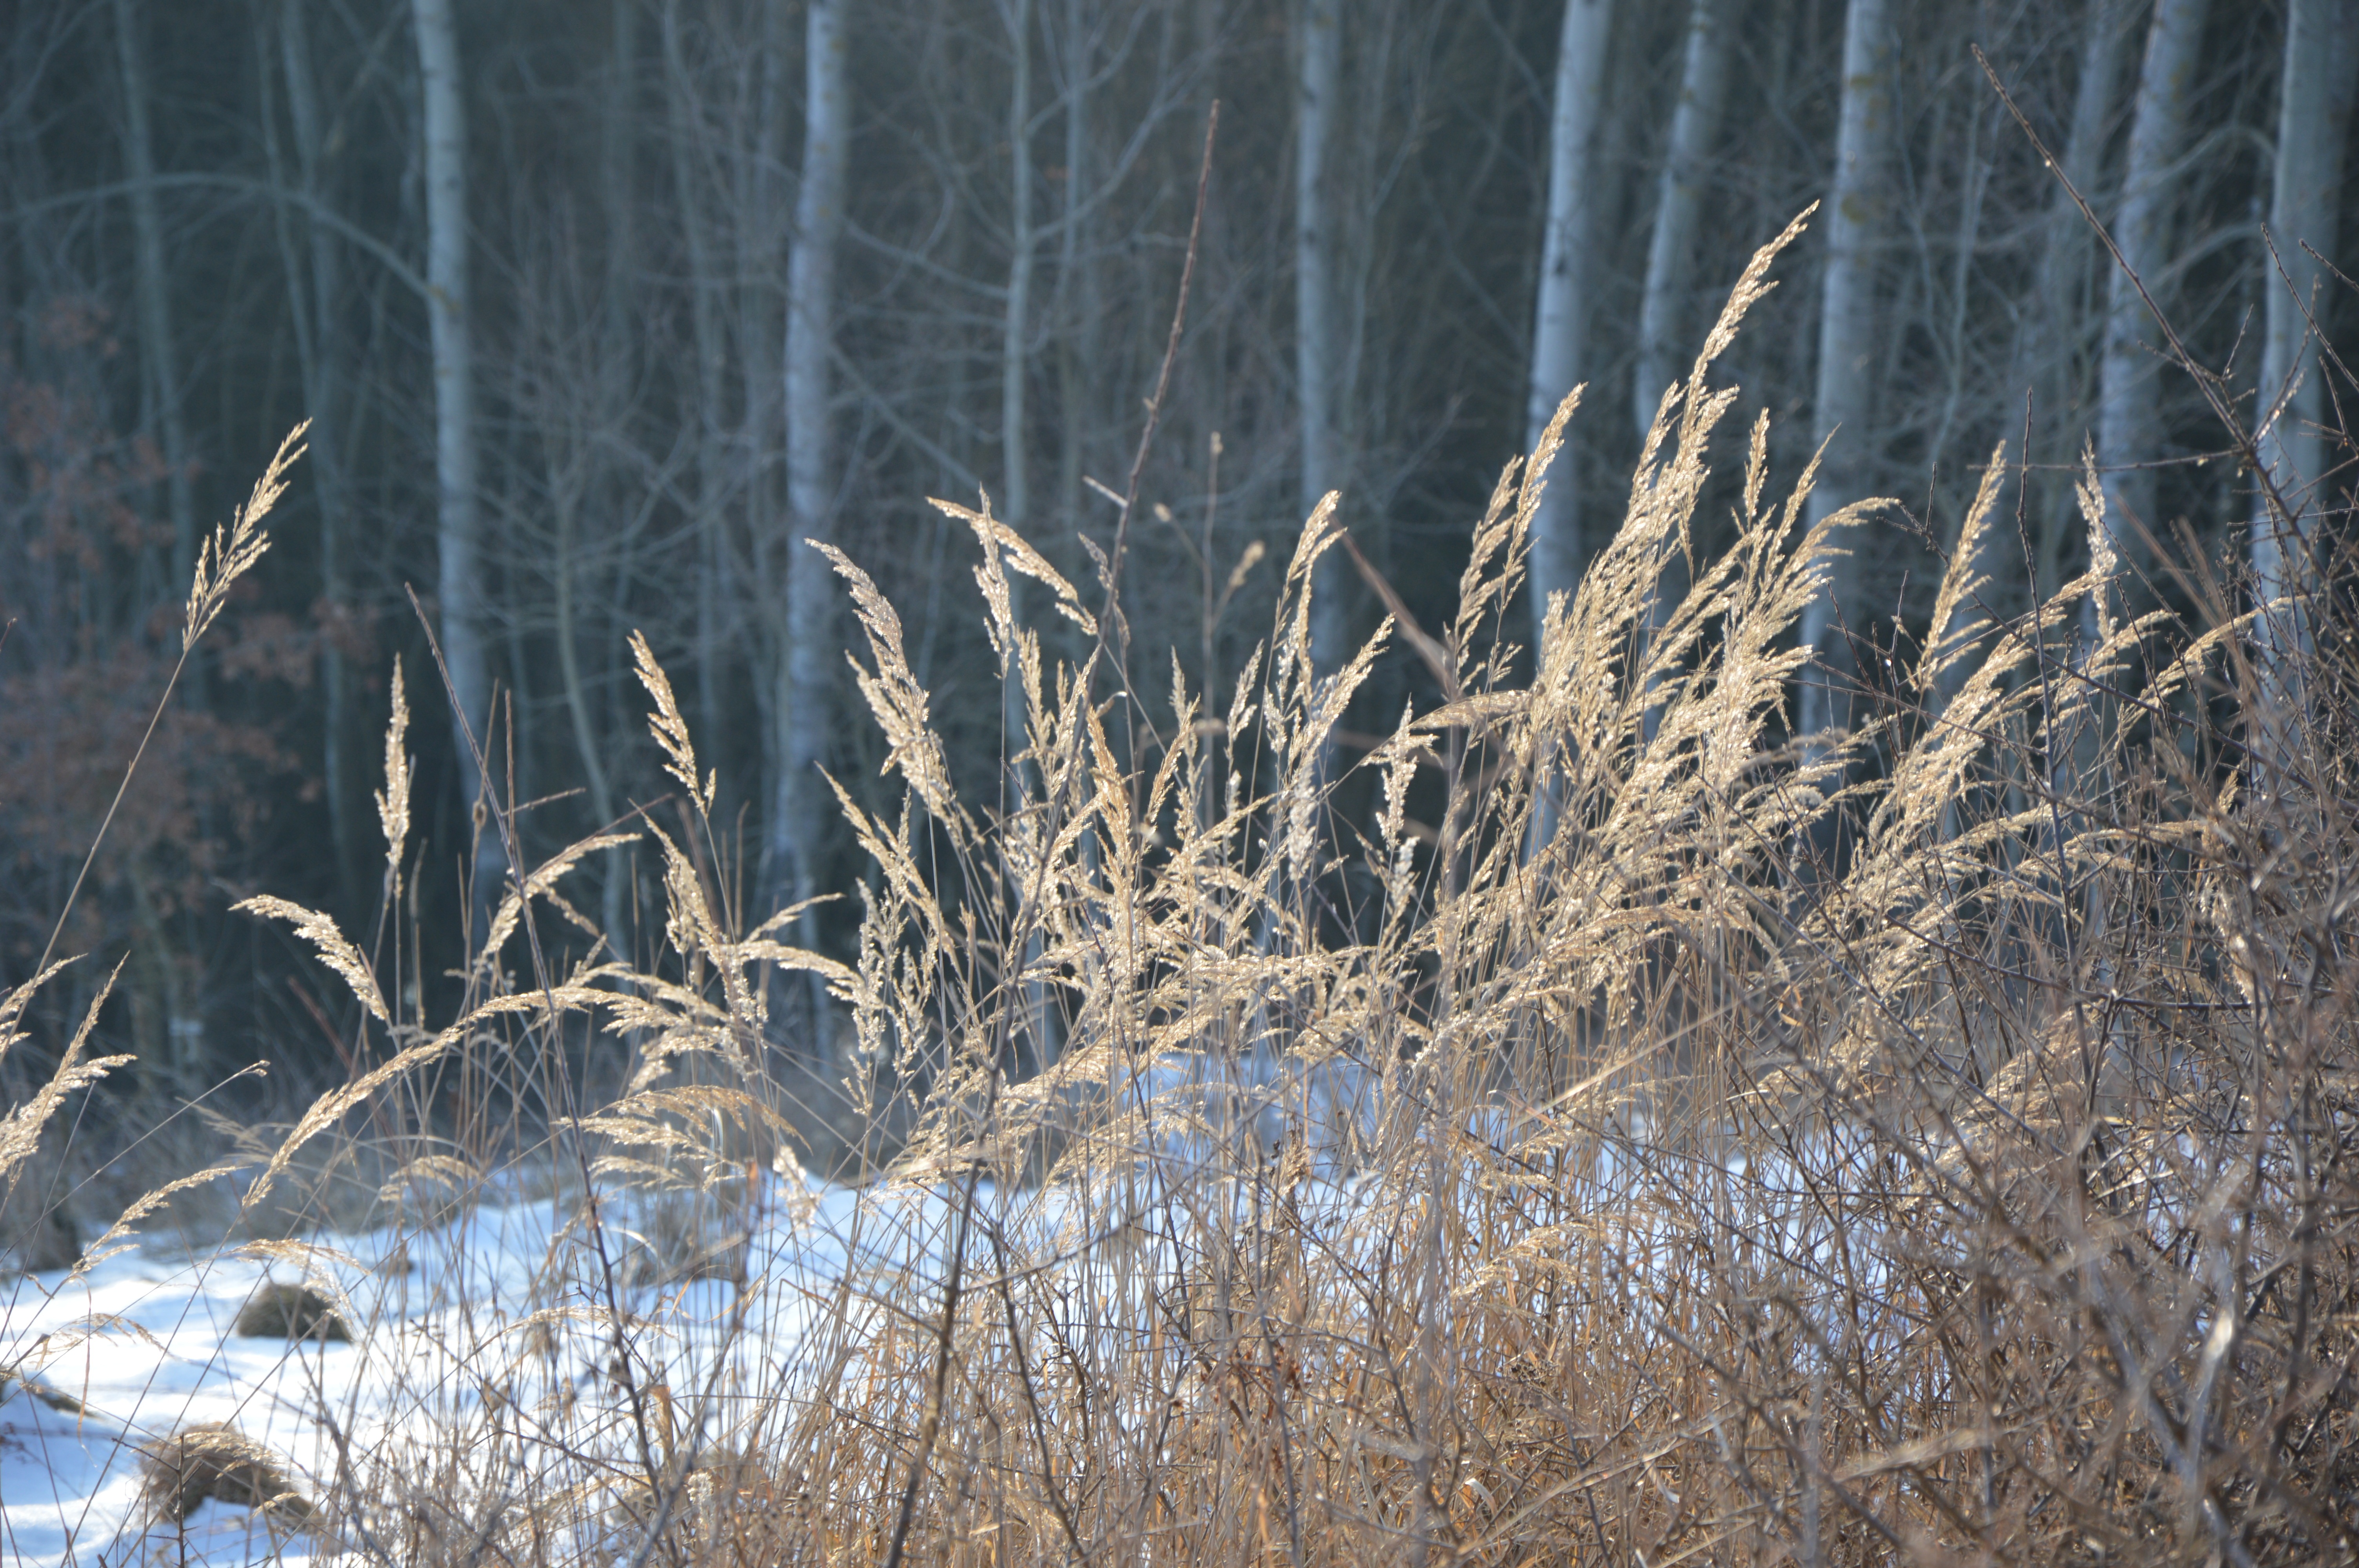
tree, nature, forest, grass, branch, snow, winter, plant, prairie, sunlight, frost, wildlife, ice, autumn, season, dry grass, wetland, woodland, habitat, ecosystem, natural environment, grass family, woody plant, phragmites